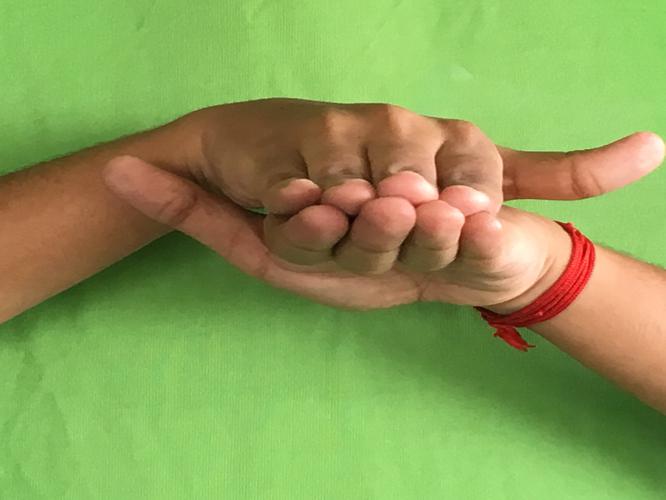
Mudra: Matsya
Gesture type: double_hand